Kumada coupling

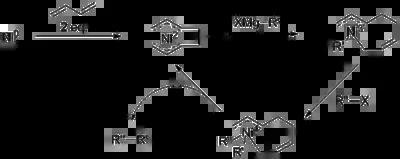

Couplings involving aryl and vinyl Grignard reagents were reported in the original publications by Kumada and Corriu. Alkyl Grignard reagents can also be used without difficulty, as they do not suffer from β-hydride elimination processes. Although the Grignard reagent inherently has poor functional group tolerance, low-temperature syntheses have been prepared with highly functionalized aryl groups.